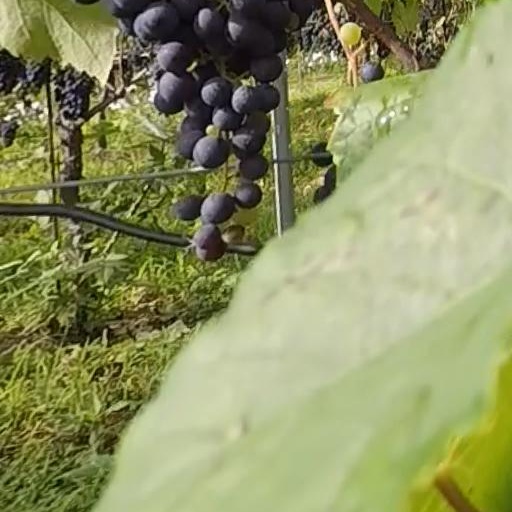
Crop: grape